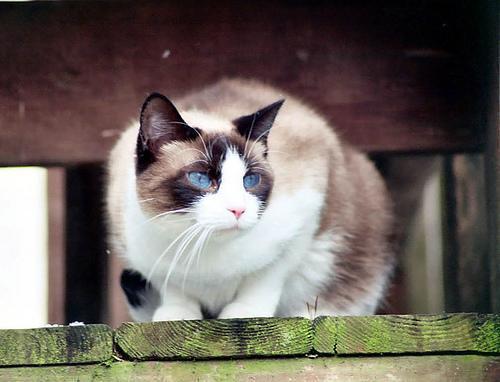
Ragdoll